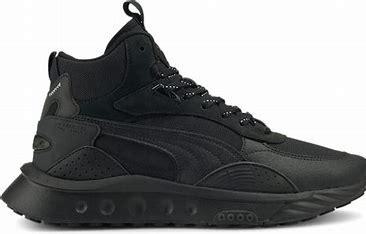
Brand: Puma
Model: Wild Rider